Aftermath of the George Floyd protests in Minneapolis–Saint Paul

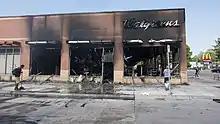
A destroyed Walgreens store on East Lake Street in Minneapolis, May 30, 2020

Oscar Lee Stewart Jr., a 30-year-old man from Burnsville, Minnesota, died on May 28, 2020, in a fire that destroyed the Max It Pawn shop on East Lake Street in Minneapolis. His remains were recovered by federal and state authorities on July 20 and his identity revealed the following October. The Hennepin County Medical Examiner's office classified his death as a homicide due to inhalation and thermal injuries sustained in an intentional building fire. The Max It Pawn shop was located a few blocks east of the third precinct station in an area of heavy rioting. Montez T. Lee Jr., 25-year-old man from Rochester, Minnesota, was federally charged in June 2020 with arson for the particular fire.